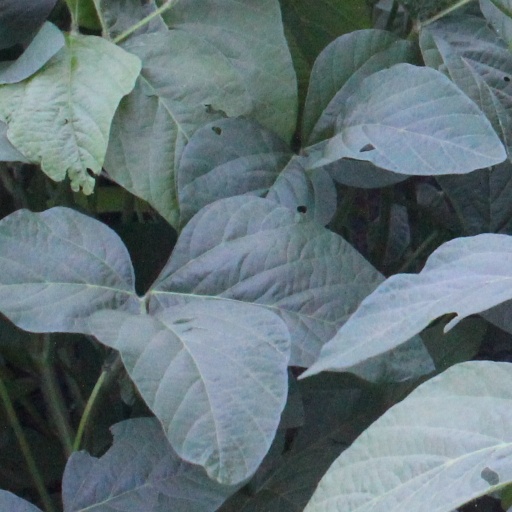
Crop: soybean